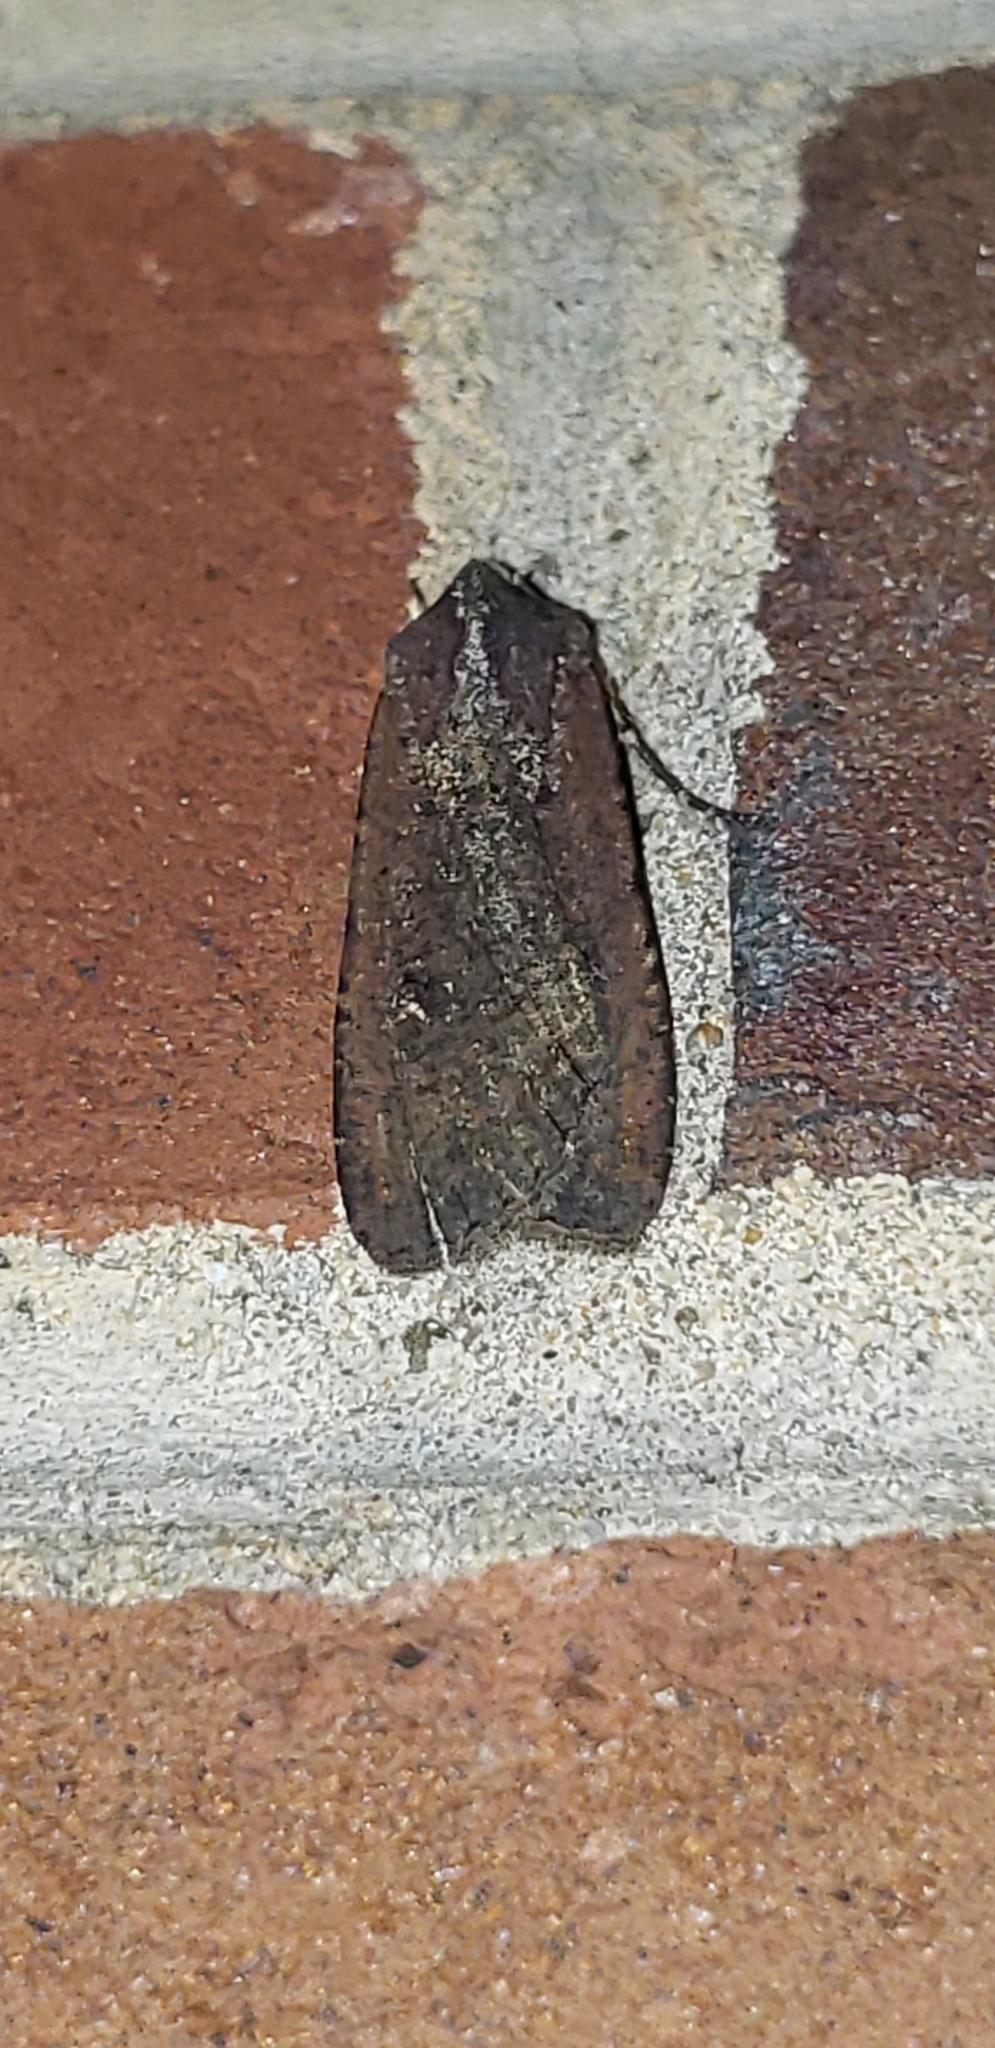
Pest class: cutworms